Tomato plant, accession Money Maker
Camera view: tilt-top (135 deg); turntable rotation: 180 degrees
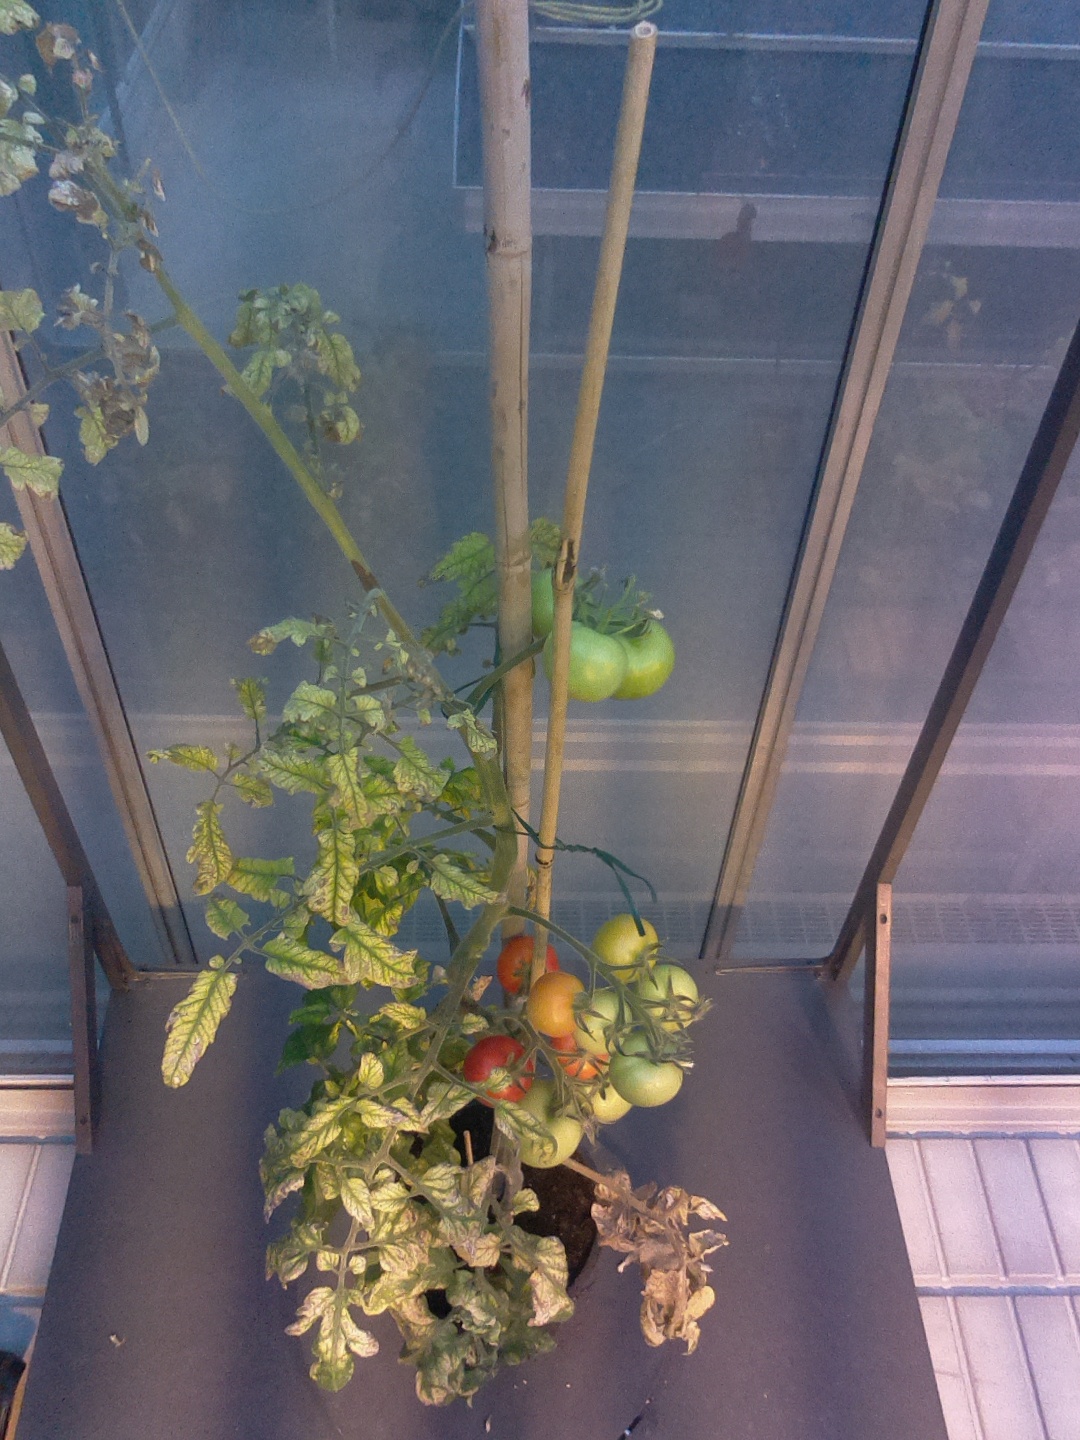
BBCH growth stage 84: 40%-50% of fruits show typical fully ripe color